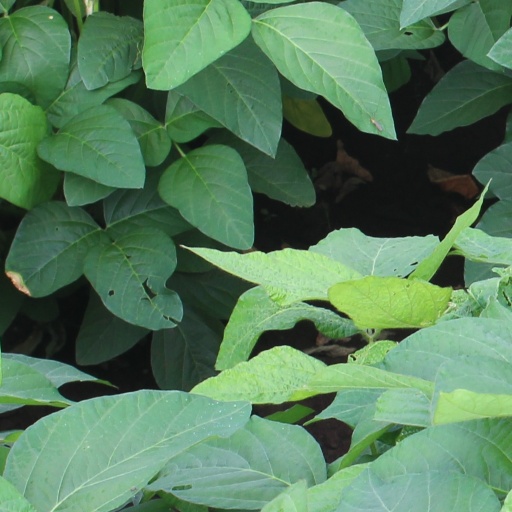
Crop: soybean